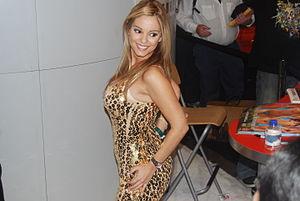
Le 23 août, ou 23 aout, est le 235ᵉ jour de l’année du calendrier grégorien ; le 236ᵉ, en cas d’année bissextile. Il reste 130 jours, avant la fin de l’année.